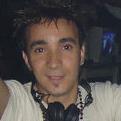
Age: 35